Rete testis

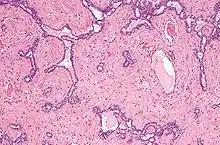
Micrograph of the rete testis. H&E stain.

The rete testis is the network of interconnecting tubules where the straight seminiferous tubules (the terminal part of the seminiferous tubules) empty. It is located within a highly vascular connective tissue in the mediastinum testis. The epithelial cells form a single layer that lines the inner surface of the tubules. These cells are cuboidal, with microvilli and a single cilium on their surface.